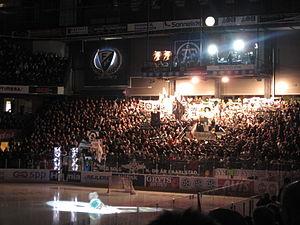
La Löfbergs Arena est une salle omnisports de Karlstad en Suède. Elle a été construite en 2001. Le nom de l'arène vient du torréfacteur de café Löfbergs.